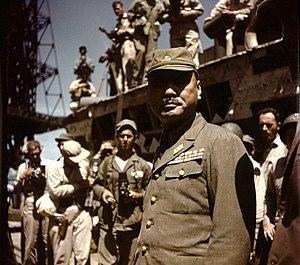
La base navale de Yokosuka se situe dans le quartier de Dobuita dans la ville japonaise de Yokosuka dans la préfecture de Kanagawa, située à l'entrée de la baie de Tokyo.
Dobuita est un quartier de la ville japonaise de Yokosuka, situé à l'entrée de la baie de Tokyo.